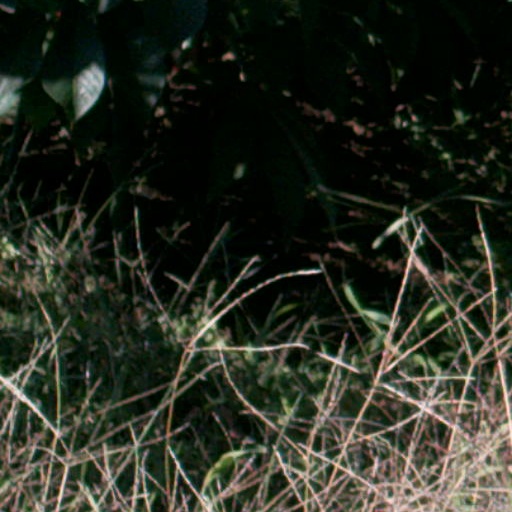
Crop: cassava